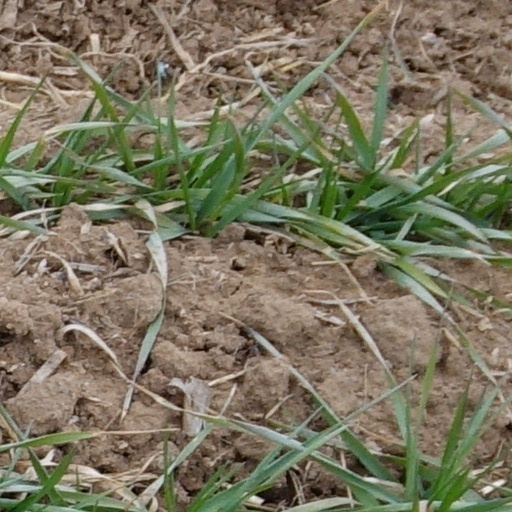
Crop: wheat